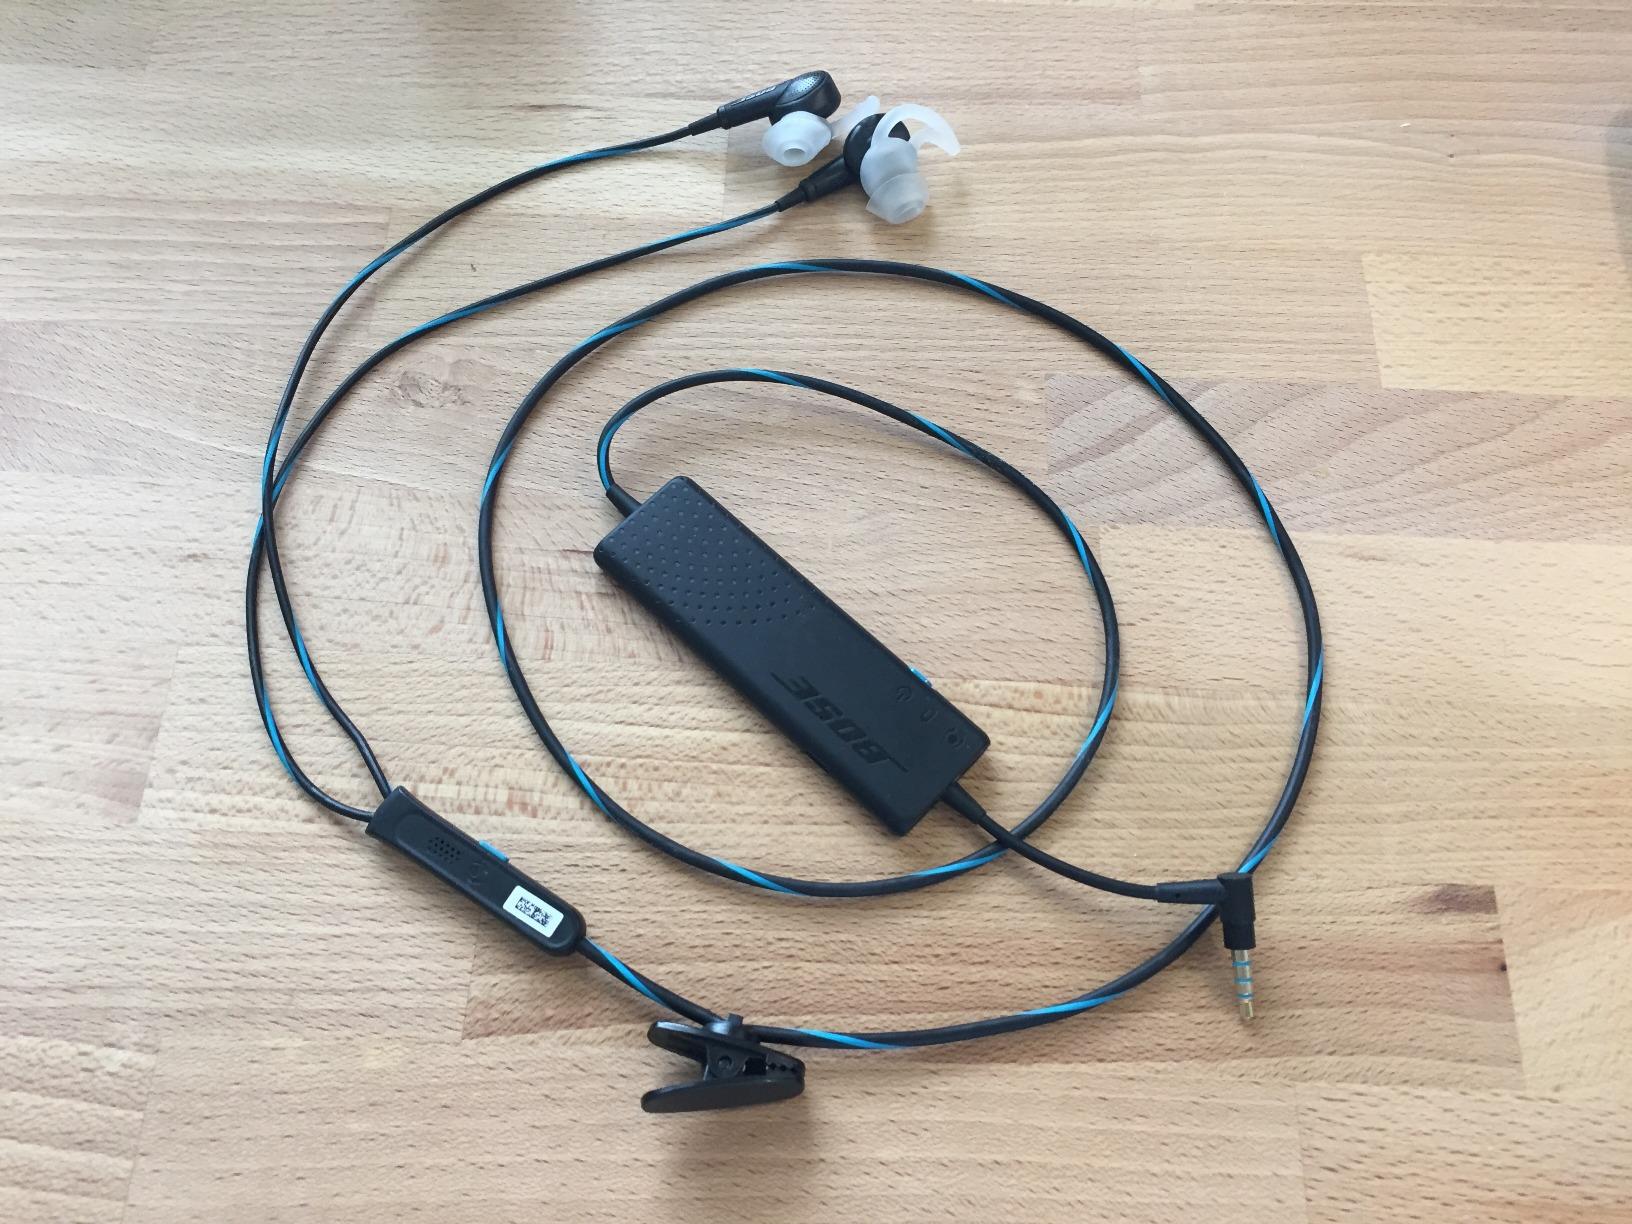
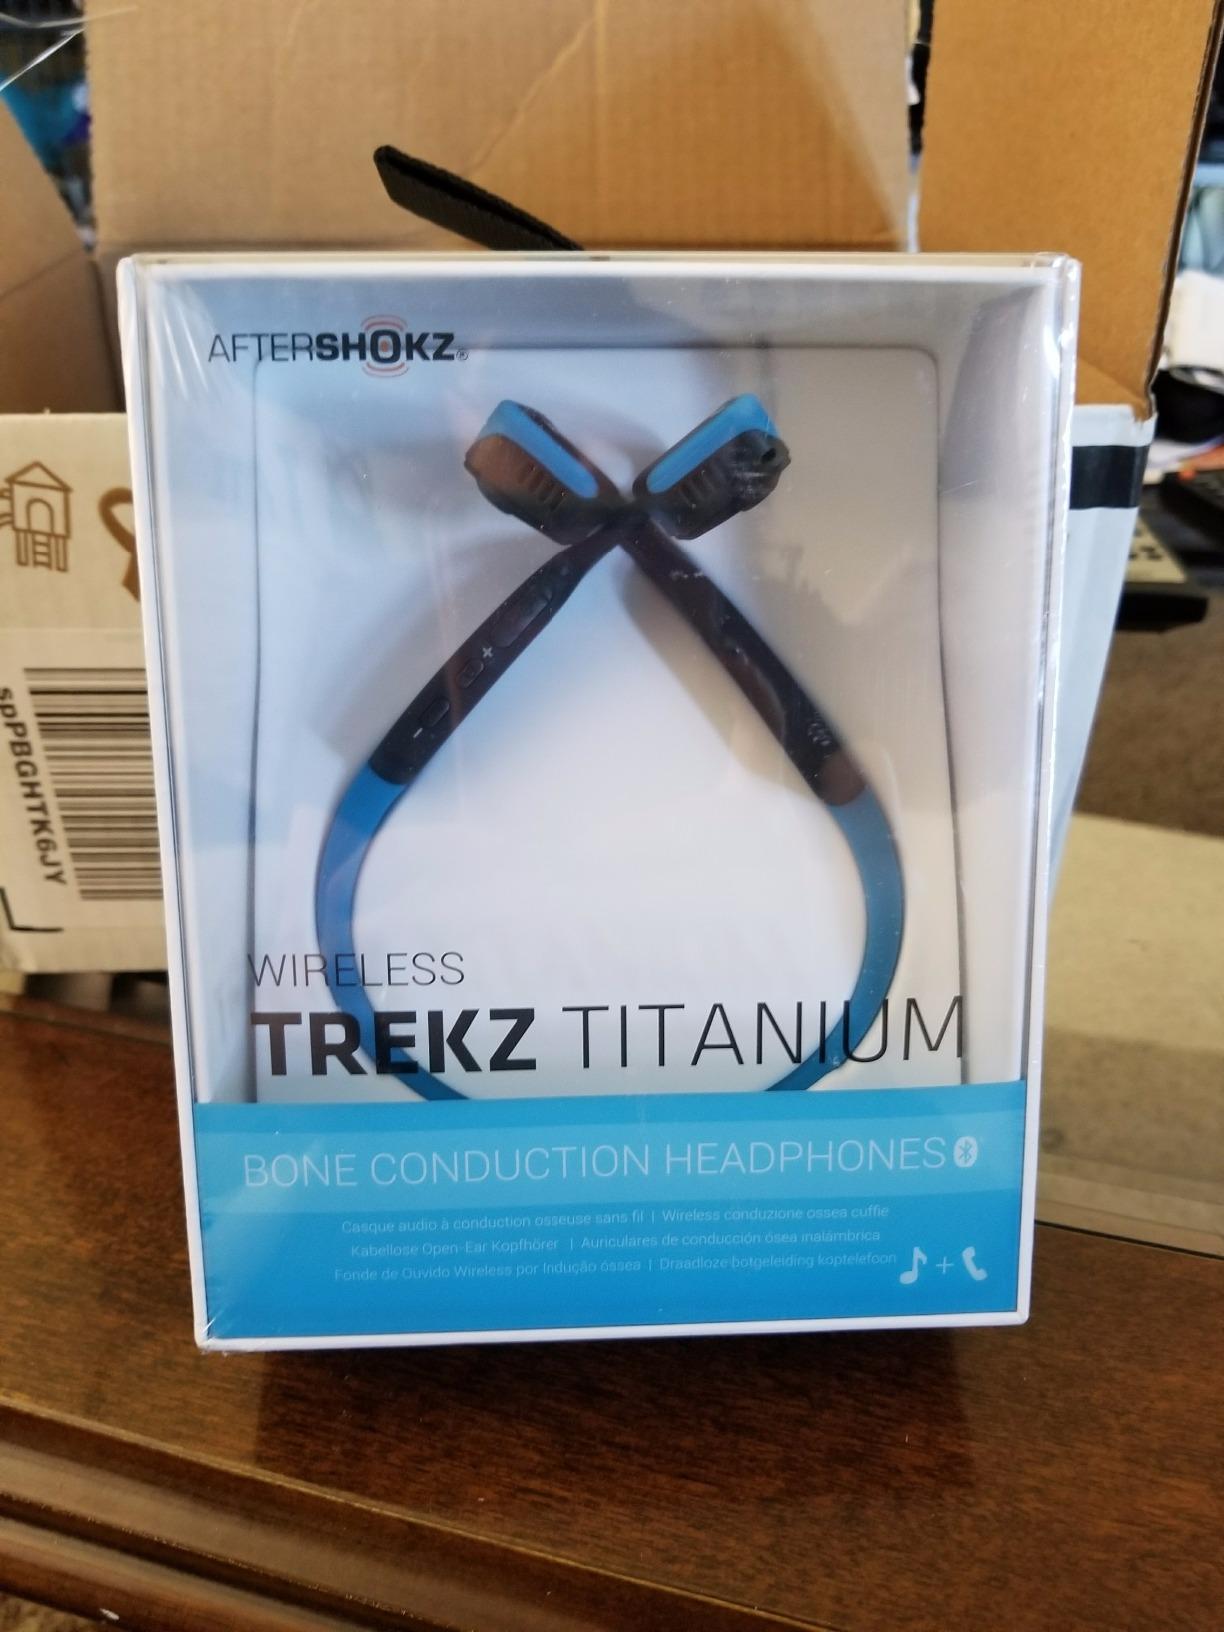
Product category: headphones
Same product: no